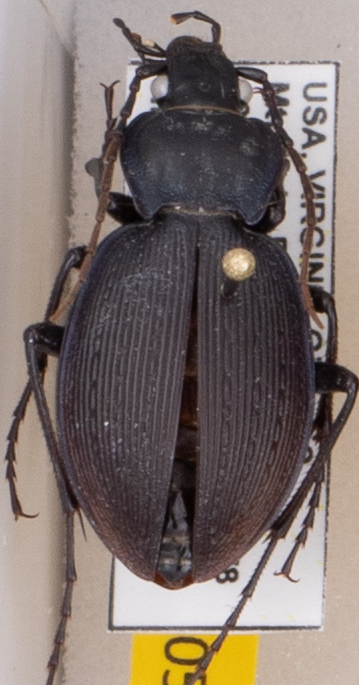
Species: Carabus goryi
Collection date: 2021-06-01
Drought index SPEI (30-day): -1.85
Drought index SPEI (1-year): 0.678
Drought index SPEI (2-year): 1.45